List of Nanjing Metro stations

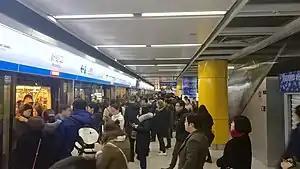
The Line 1 platform of Xinjiekou station, the busiest station in the Nanjing Metro system

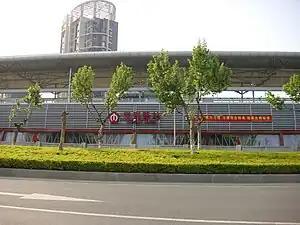
Certain stations are elevated, such as the Xuezelu Station pictured here.

The Nanjing Metro operates 175 stations across nine lines, with 118 stations on the system's five urban lines and 73 along its six S-lines. Among these are transfer stations to China's high-speed rail and conventional passenger rail network, as well as Nanjing's tramway and international airport. Additionally, the metro's expansion plans consist of one urban rail and three suburban rail lines opening within the next five years, expanding the system by an additional 64 stations, with transfer stations counted once per line.